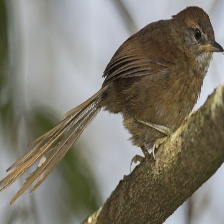
Species: AZARAS SPINETAIL
Scientific name: SYNALLAXIS AZARAE